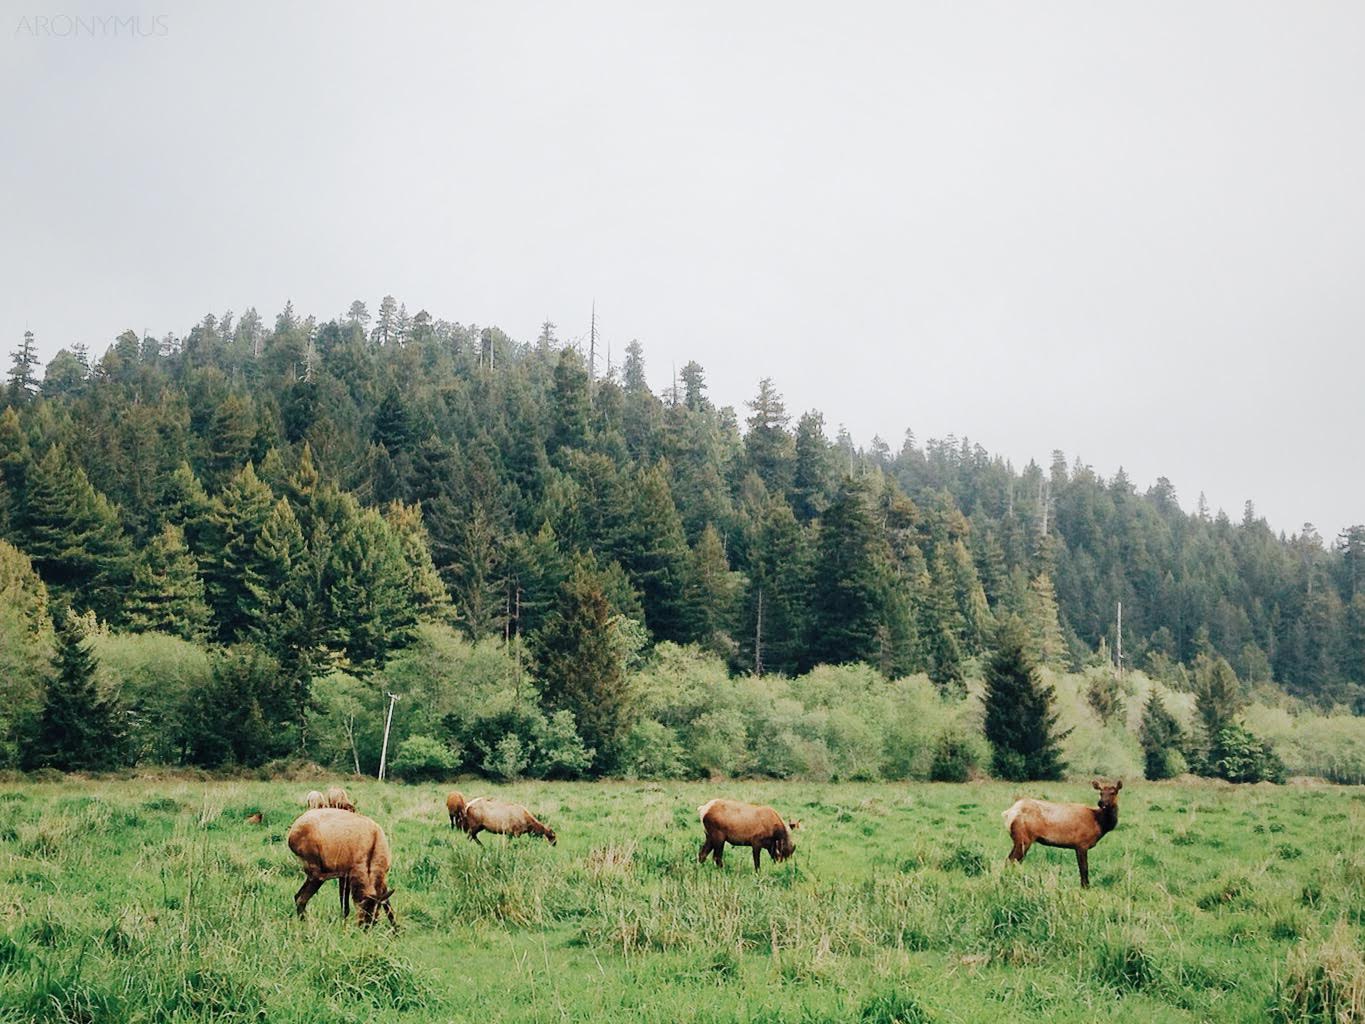
landscape, nature, forest, grass, wilderness, mountain, field, meadow, prairie, wildlife, foliage, herd, pasture, grazing, trees, outdoors, grassland, vegetation, animals, plateau, habitat, ecosystem, rural area, deers, natural environment, cattle like mammal